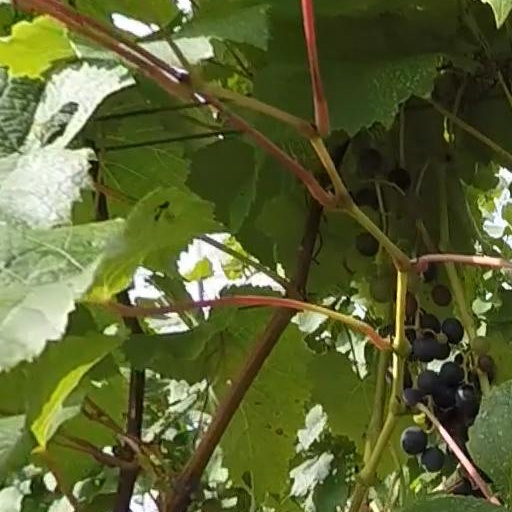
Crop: grape